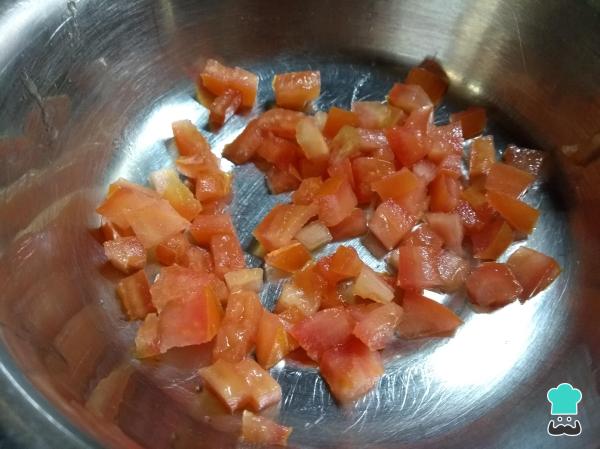
Por otro lado, empieza a preparar el relleno. Para hacerlo, debes limpiar el tomate y cortarlo en cubos bien pequeños. Seguidamente, retira las semillas o le darán demasiada humedad a tus canastitas.Truco: puedes usar las semillas para una ensalada.